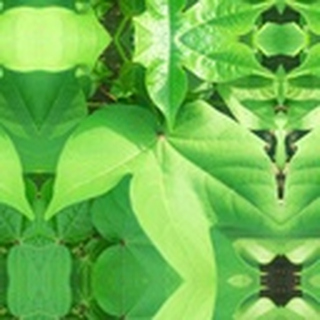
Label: healthy_cotton